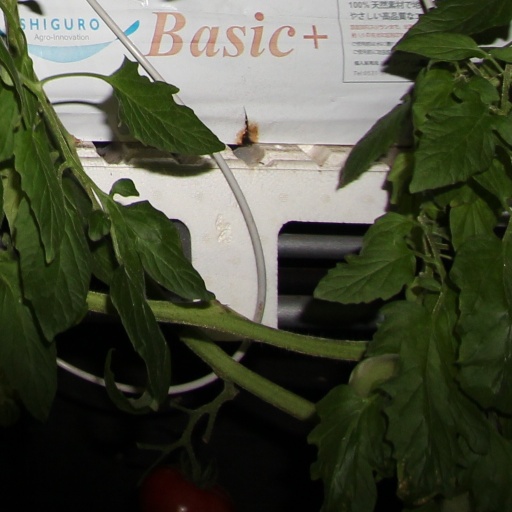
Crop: tomato